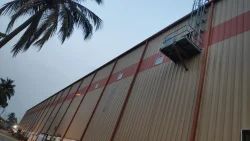
Label: Shed_Fabrication_Services